List of bridges in Cambridge

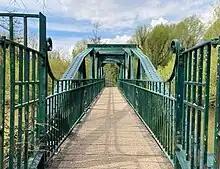
Deck of Sheep's Green Bridge

Footbridge linking Coe Fen behind The Leys School over a second small bridge to Lammas Land, near the area known as Hobson's Paradise. Closed in the second quarter of 2006 to replace the steps with ramps to make it easier for cyclists and prams to cross. The bridge decking was also replaced.